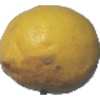
Label: Lemon 1